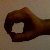
The image shows a hand gesture representing the number 0 in Indian Sign Language.